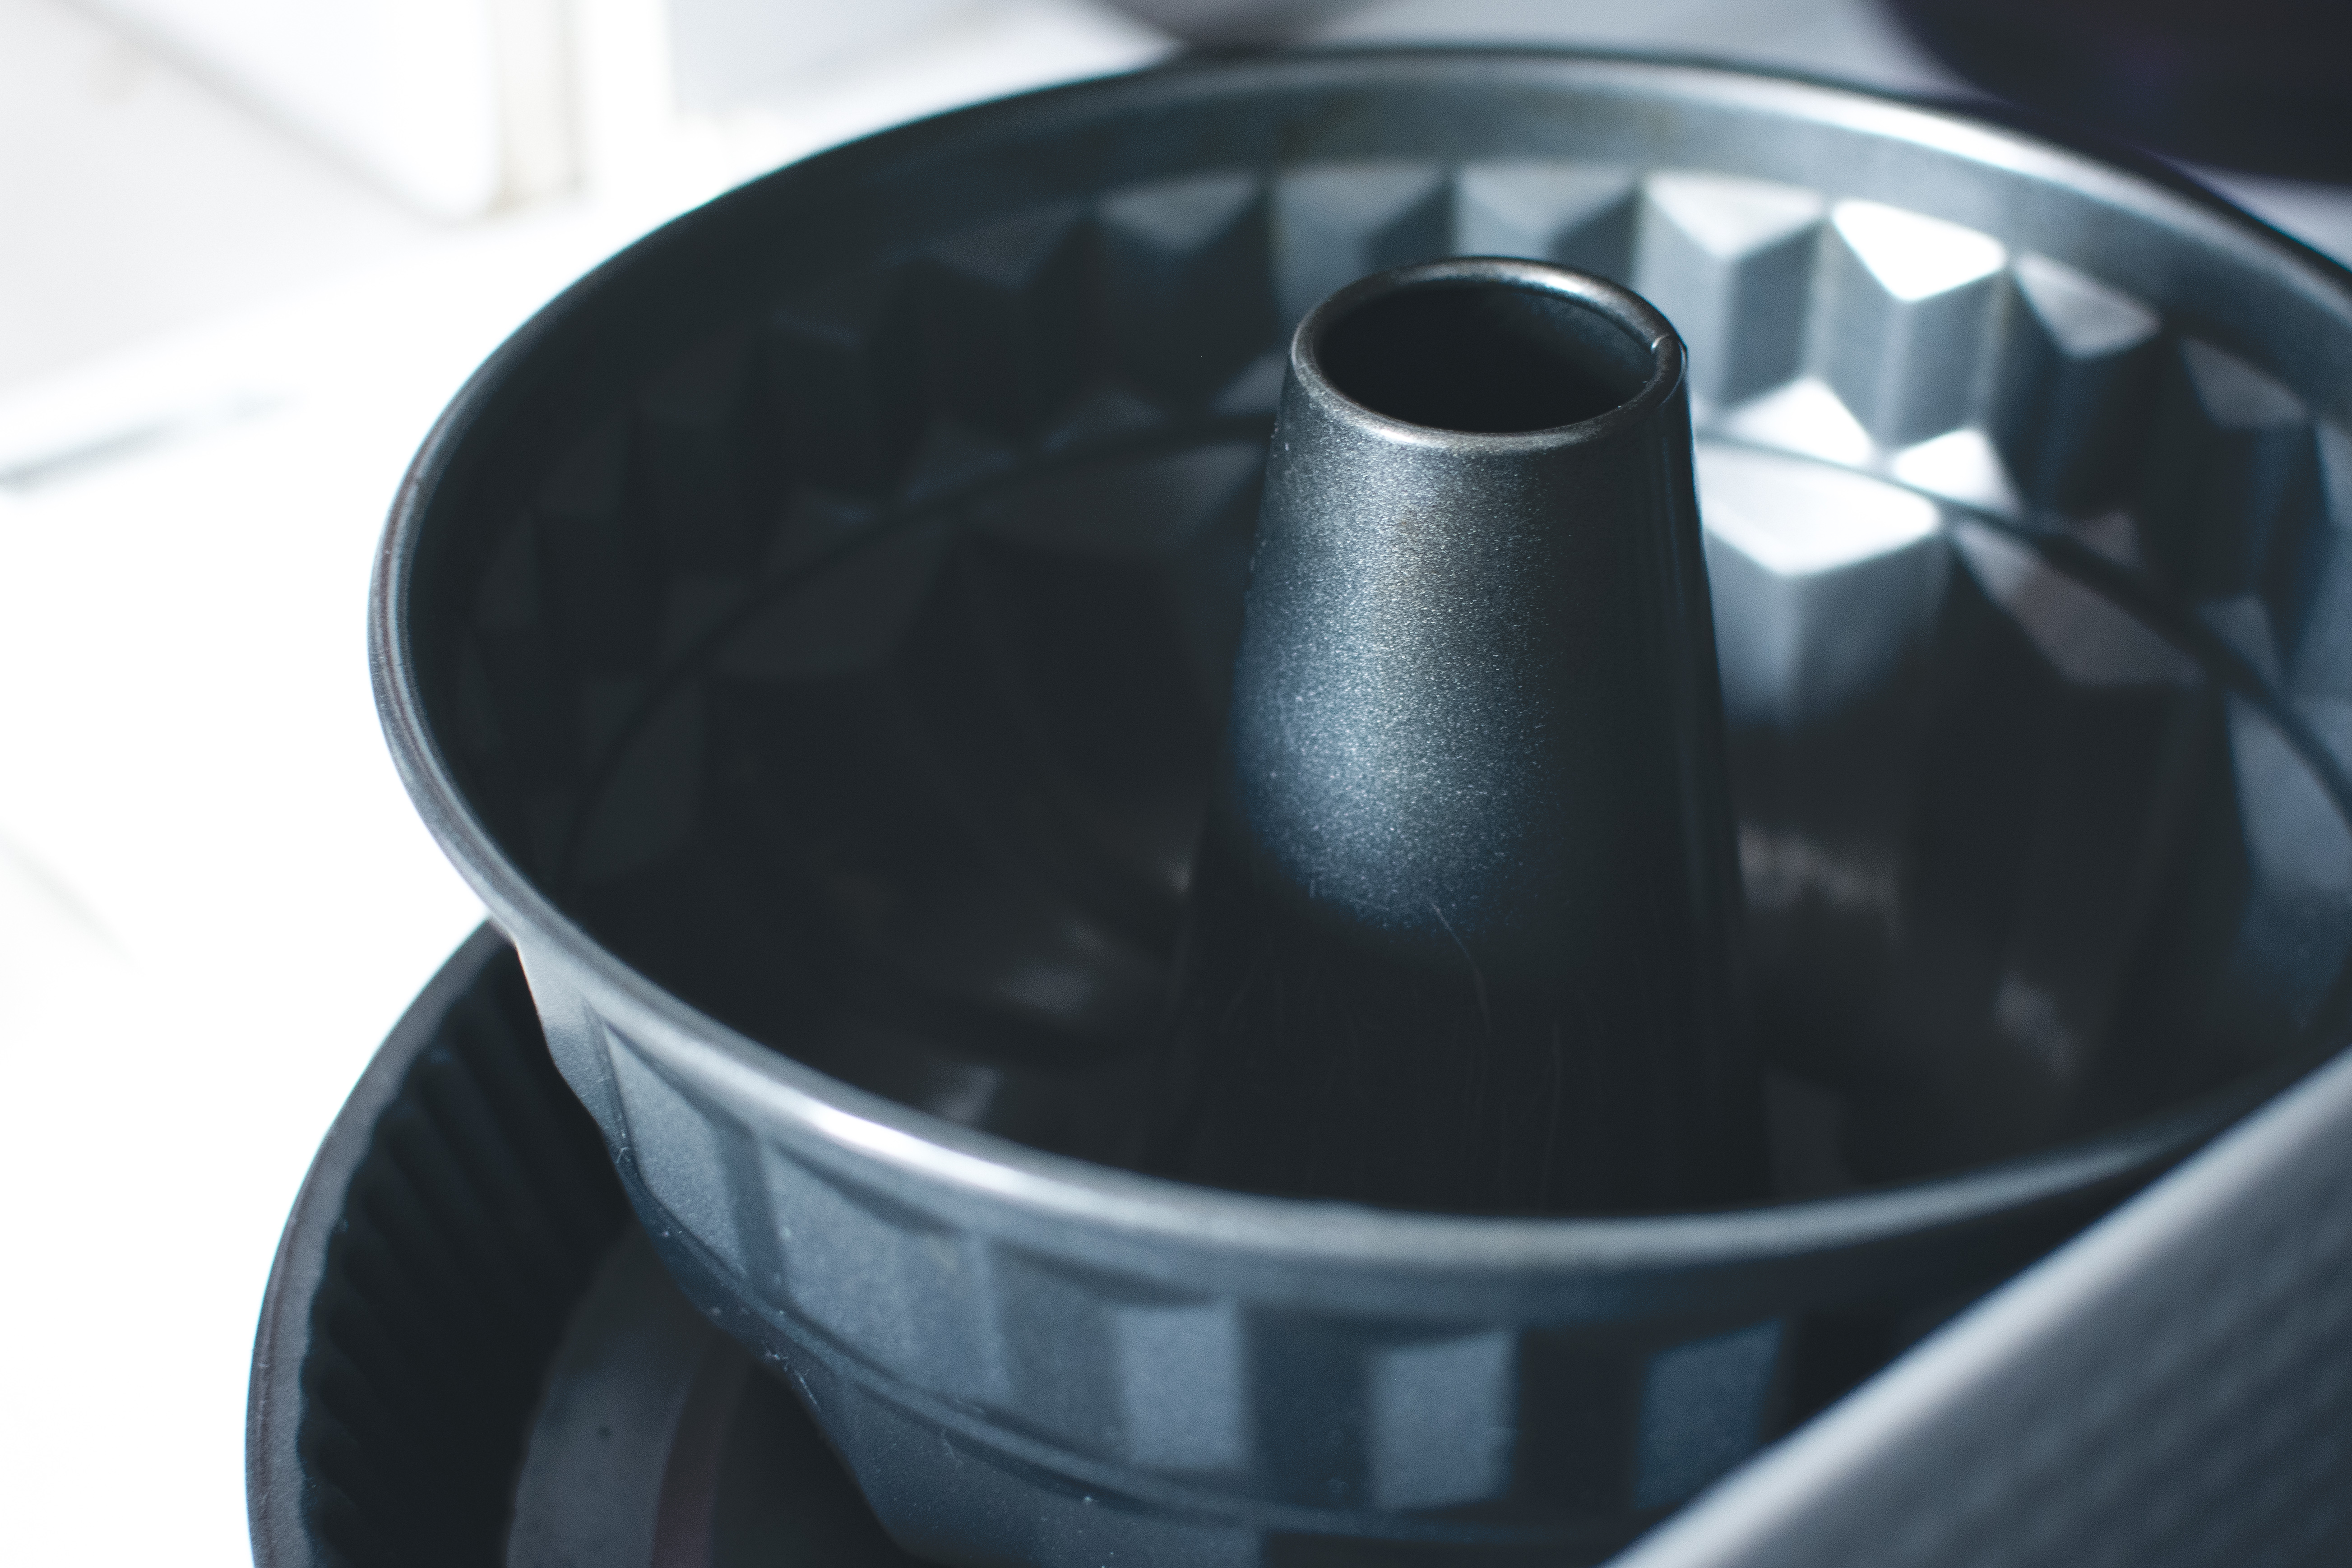
product, cookware and bakeware, food